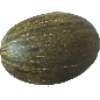
Label: melon_piel_de_sapo